Latvian National Armed Forces

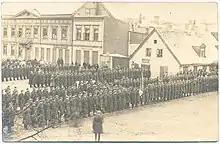
Latvian soldiers in Liepāja in November 1920

In terms of vehicles, the Latvian military was seriously lacking in motorized transport, and thus had to rely mostly on railroads and horse-drawn carriages for most of its logistics needs. The military leadership did make an effort to solve this problem at the end of the 1930s by purchasing a small number of cars, trucks, artillery tractors and motorbikes, but at the start of World War II, only a small portion of the Latvian military had access to motorized vehicles. In terms of armoured vehicles, the Latvian military had six armoured trains, a Carden Loyd tankette, seven armoured cars and 24 tanks of various designs and combat abilities. In terms of air power, at the start of World War II the Latvian Air Force had around 30 fighter planes and 24 scout planes, of which only some were the relatively modern Gloster Gladiator fighters, 24 training and 6 seaplanes. Thus, the Latvian military during the interwar era was more or less comparable both in equipment and size to its other Baltic neighbours, such as Estonia, Lithuania and Finland. The Armed Forces were also supported by the volunteer Aizsargi Organization.